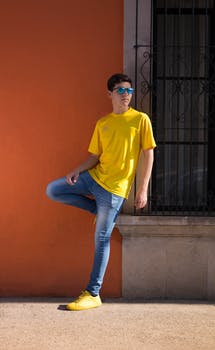
Label: No Watermark